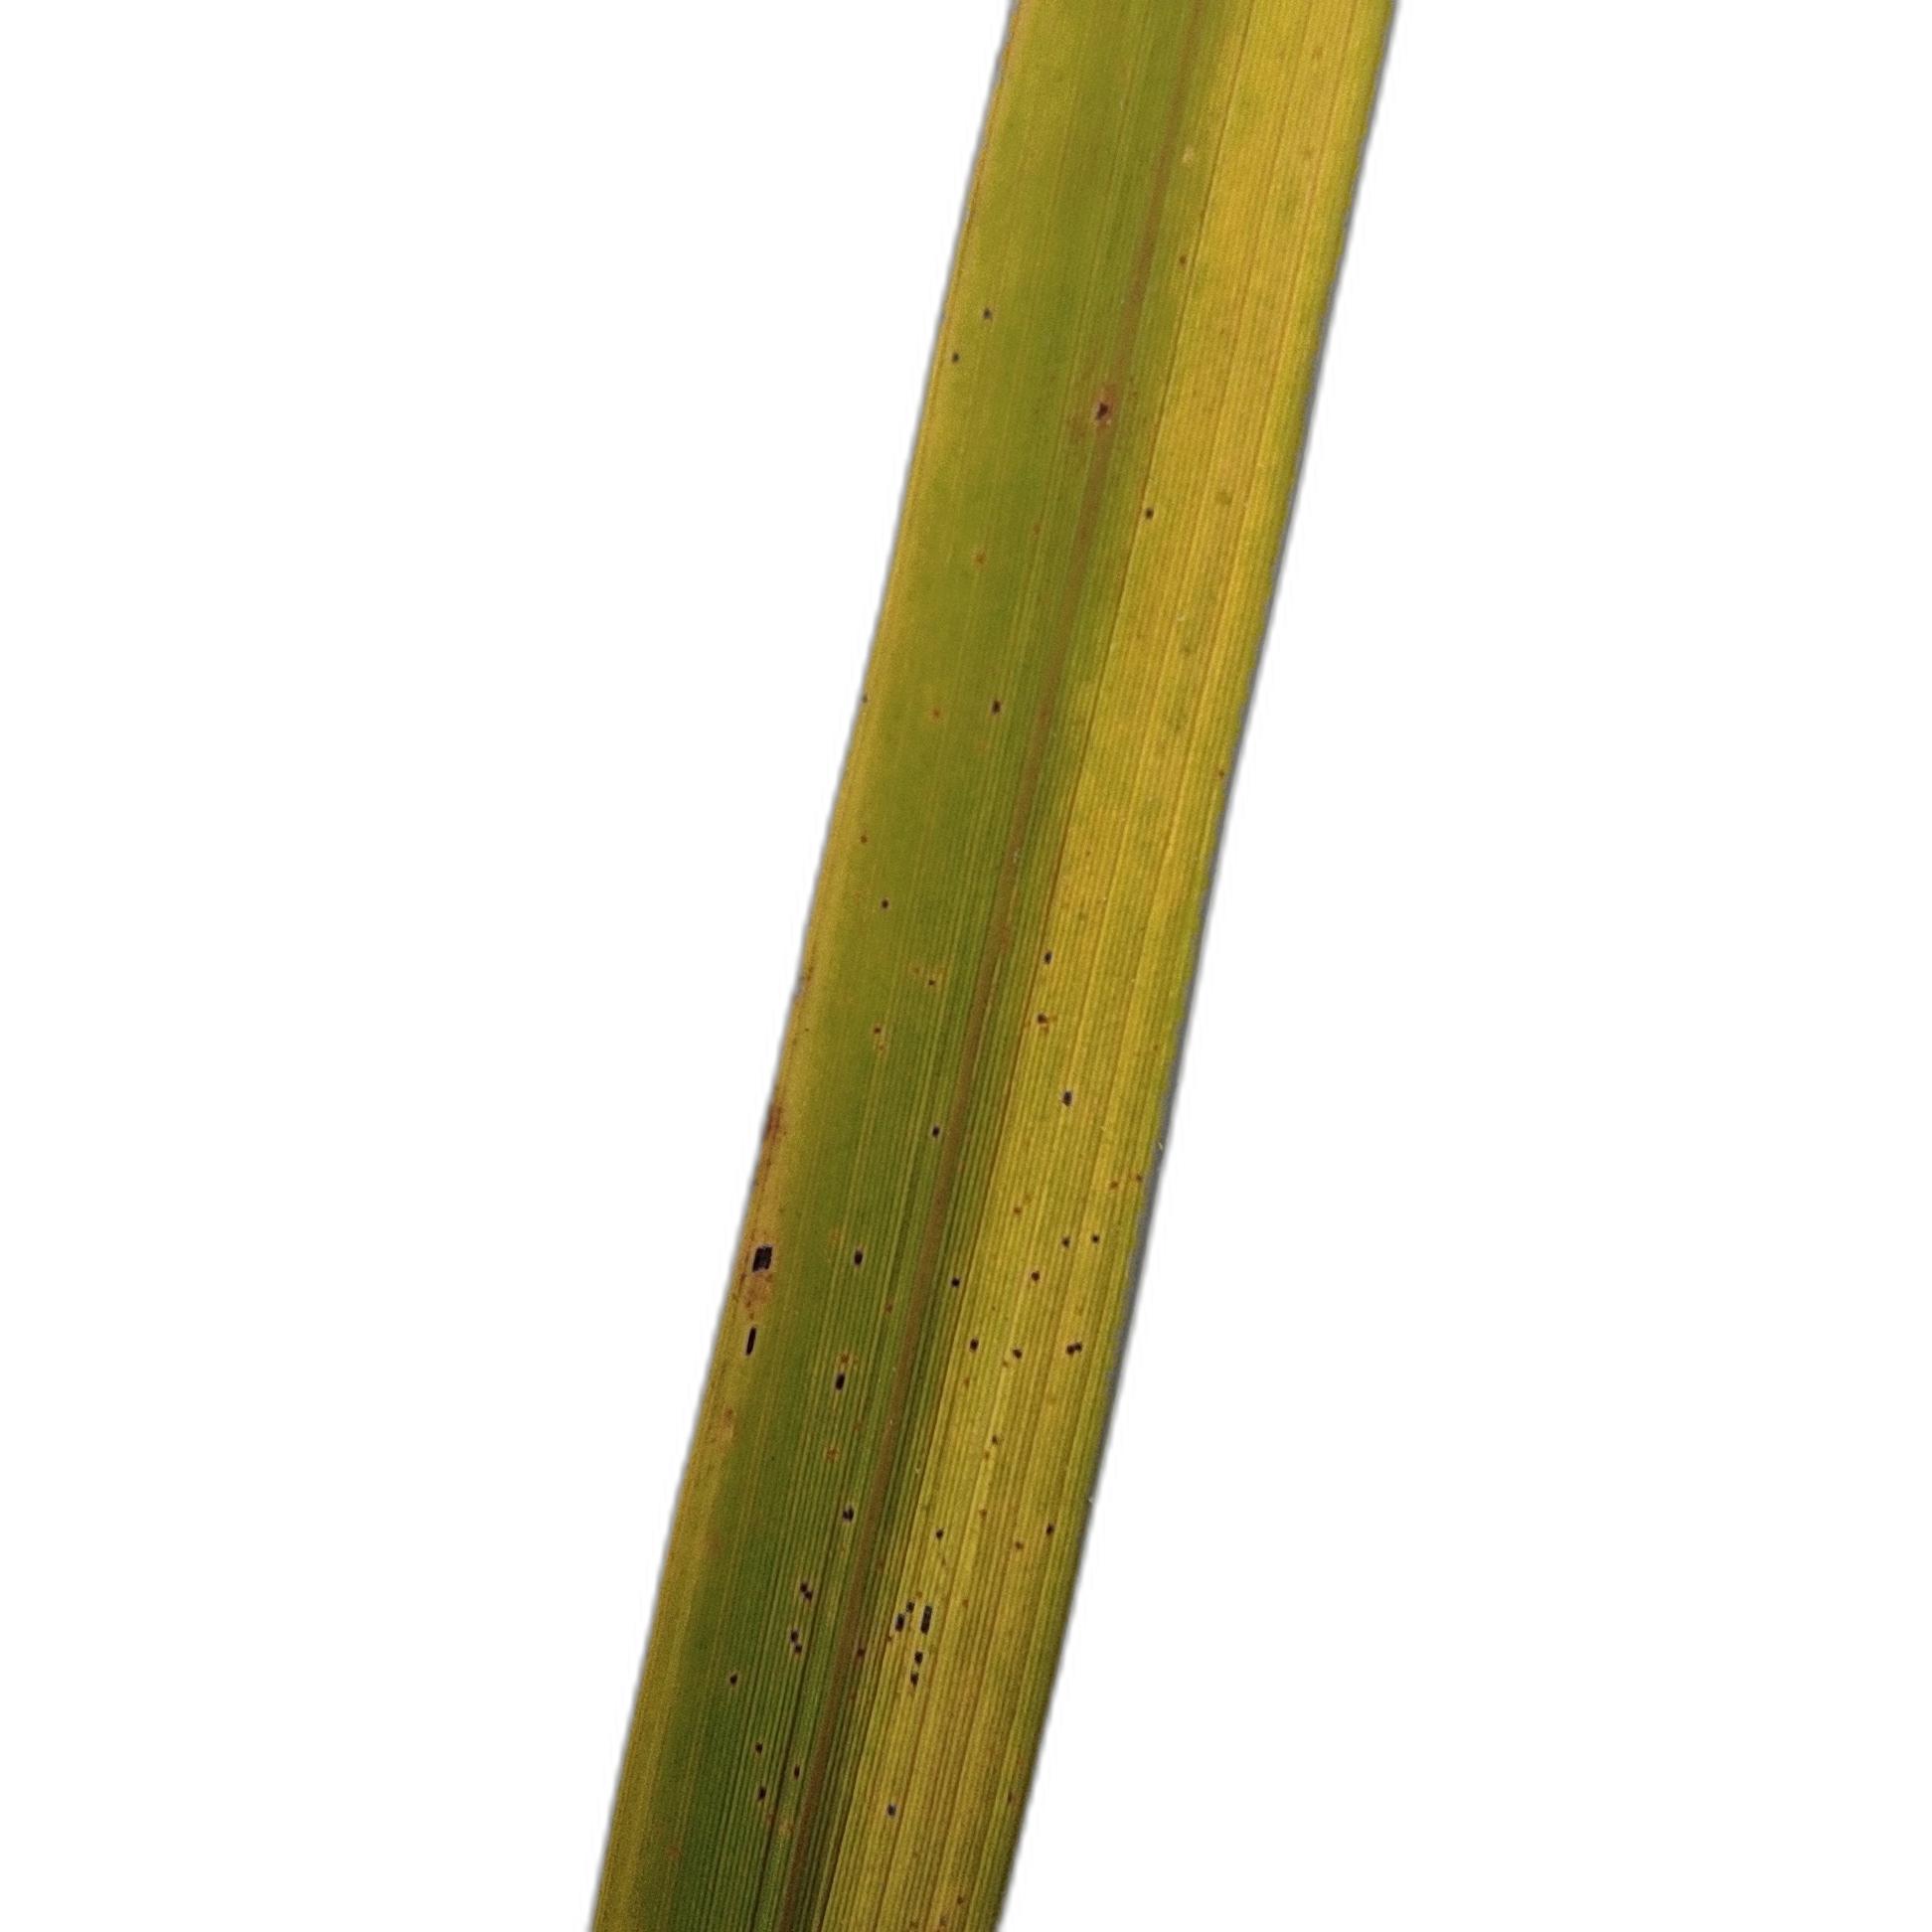
Label: Rice Tungro